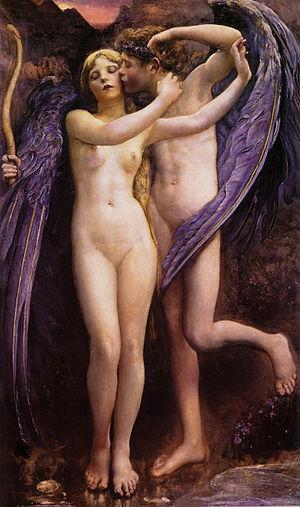
Cupidon et Psyché